Park Central (Hong Kong)

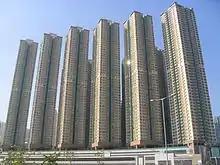
Park Central

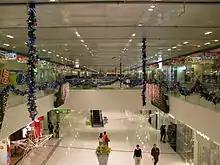
Shopping mall of Park Central (Before renovation)

Park Central is a private housing estate and shopping mall in Tseung Kwan O, New Territories, Hong Kong, located near MTR Tseung Kwan O station. It consists of 12 residential blocks in two phases with a total of 4,152 units, and a shopping mall, the largest one in Tseung Kwan O. It was jointly developed in 2002, 2003 and 2005 by the consortium of property developers, including Sun Hung Kai Properties, Henderson Land Development, Chinachem Group, MTR Corporation and Nan Fung Group.